Bass (sound)

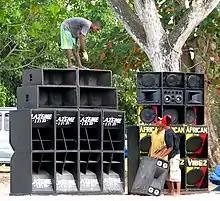
A crew sets up a sound system, including large bass bins, in Jamaica in 2009.

A bass instrument is a musical instrument that produces tones in the low-pitched range C–C. Basses belong to different families of instruments and can cover a wide range of musical roles. Since producing low pitches usually requires a long air column or string, the string and wind bass instruments are usually the largest instruments in their families or instrument classes. A musician playing one of these instruments is often known as a bassist.